Mainas missions

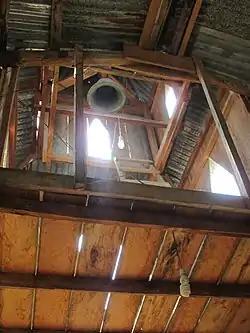
Remains of the 17th century colonial church of San Joaquín de Omaguas in Loreto.

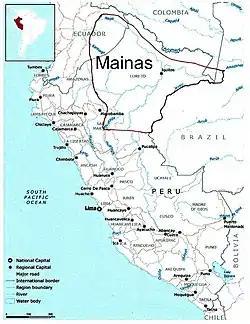
The Mainas region was mostly in Peru, but extended into Ecuador, Brazil, and Colombia.

The Mainas (or Maynas) missions refers to a large number of small missions the Jesuits established in the western Amazon region of South America from 1638 until 1767, when the Jesuits were expelled from Latin America. Following the Jesuit expulsion, mission activity continued under Franciscan auspices.